Souk El Kebabjia

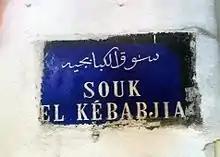
Metallic sign indicating Souk El Kebabjia

Souk El Kebabjia is one of the souks of the medina of Tunis. It is specialized in the trading of traditional clothing accessories. Its craftsmen are specialized in "kbaïeb", plural "kobba" (silk and cotton yarns).